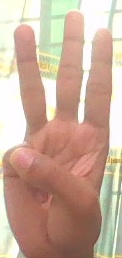
ASL sign: 6